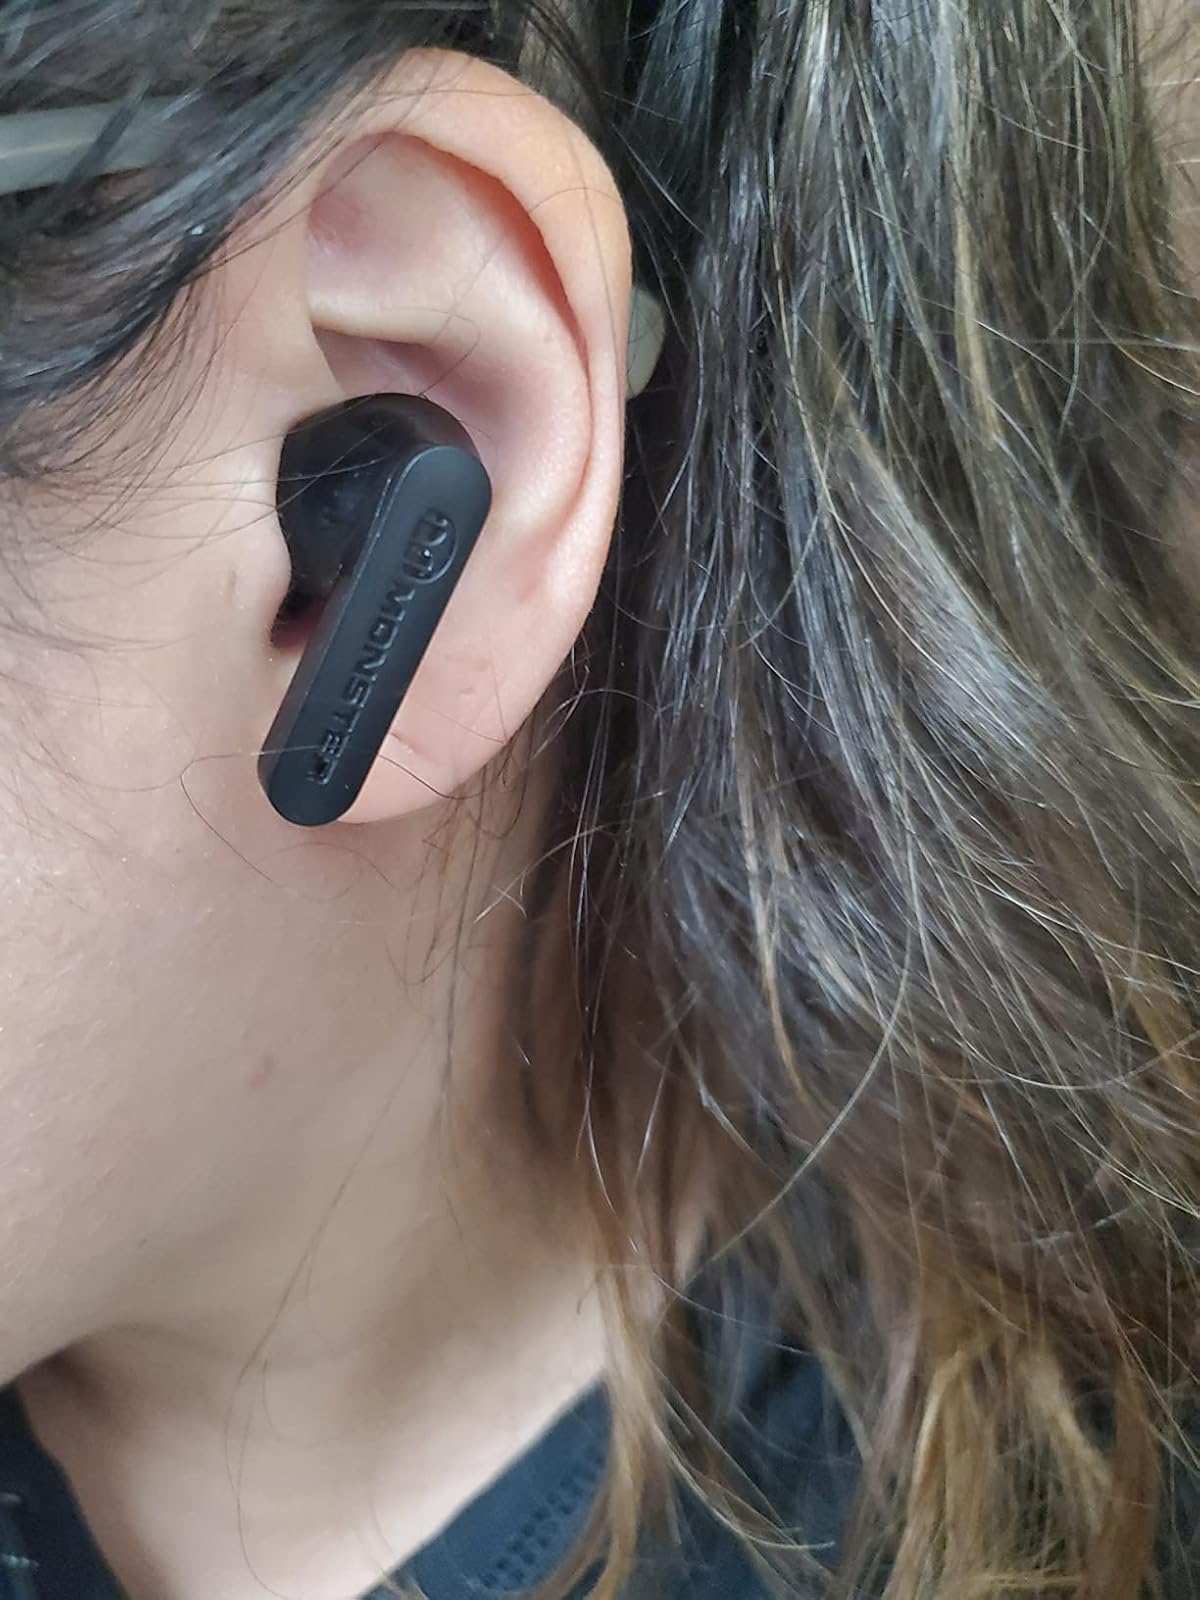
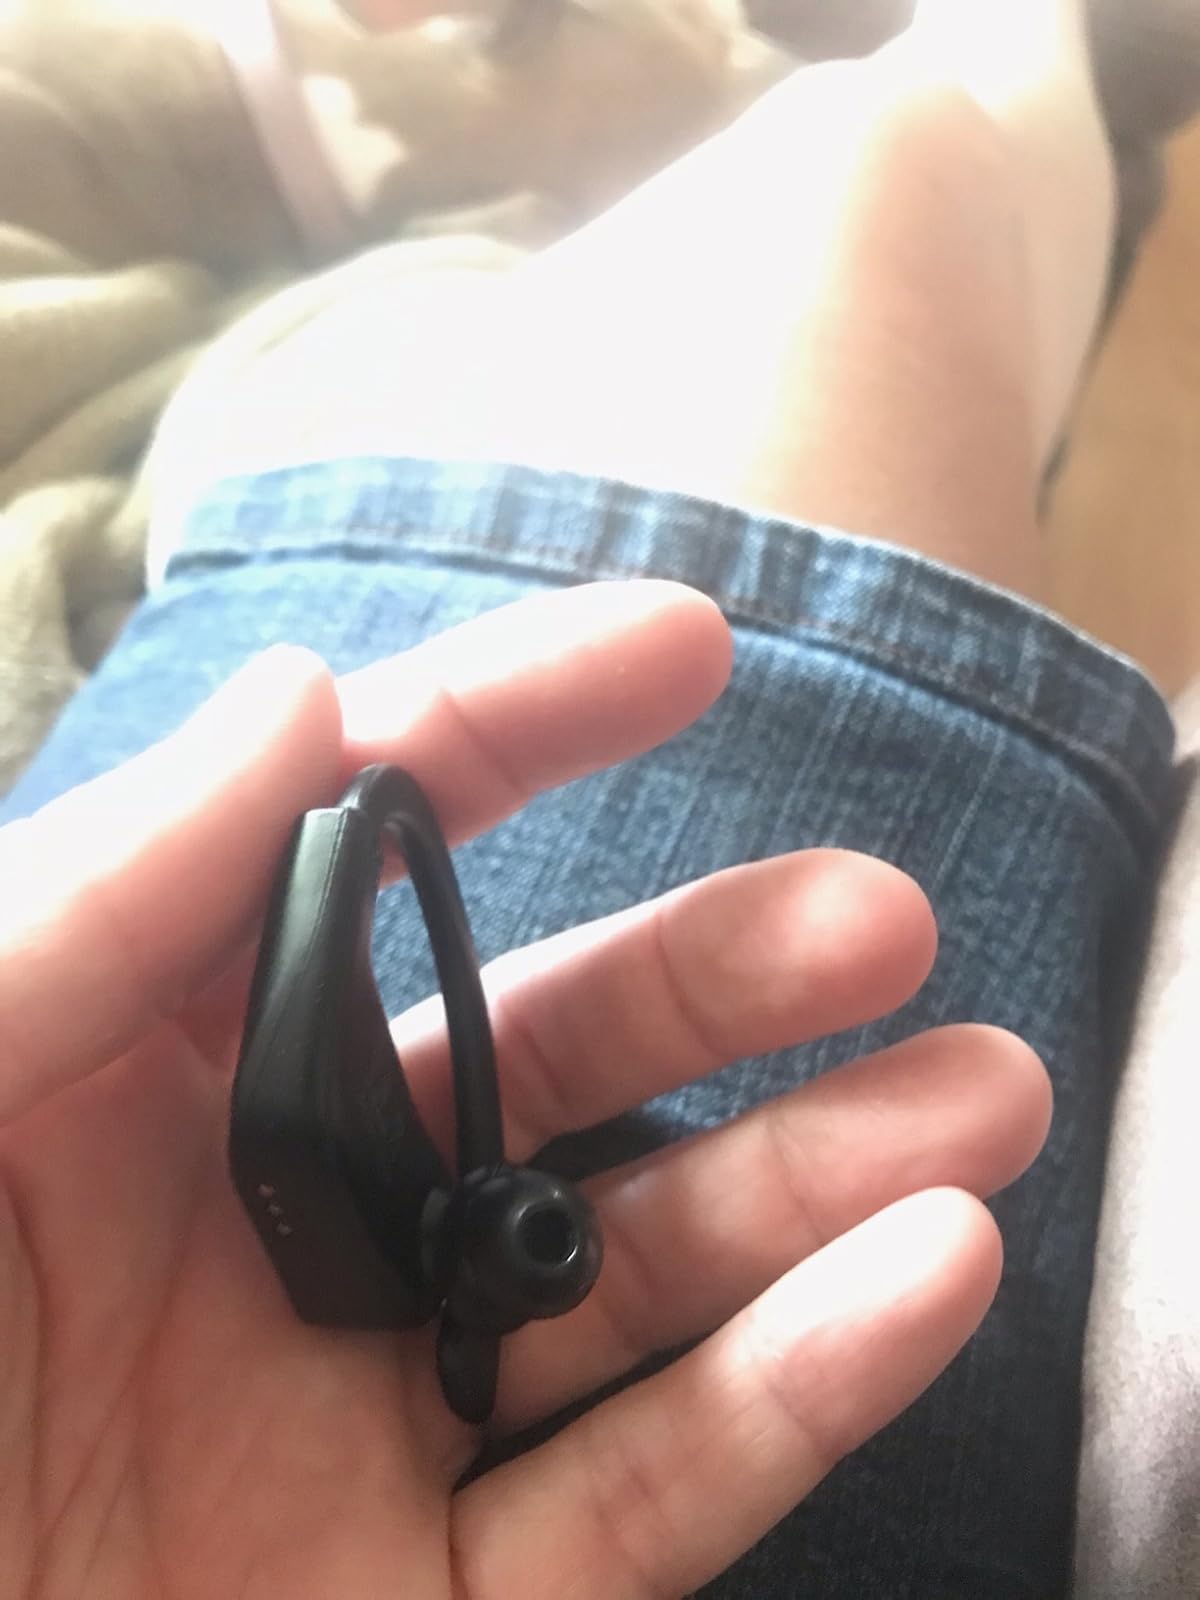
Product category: earbuds
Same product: no